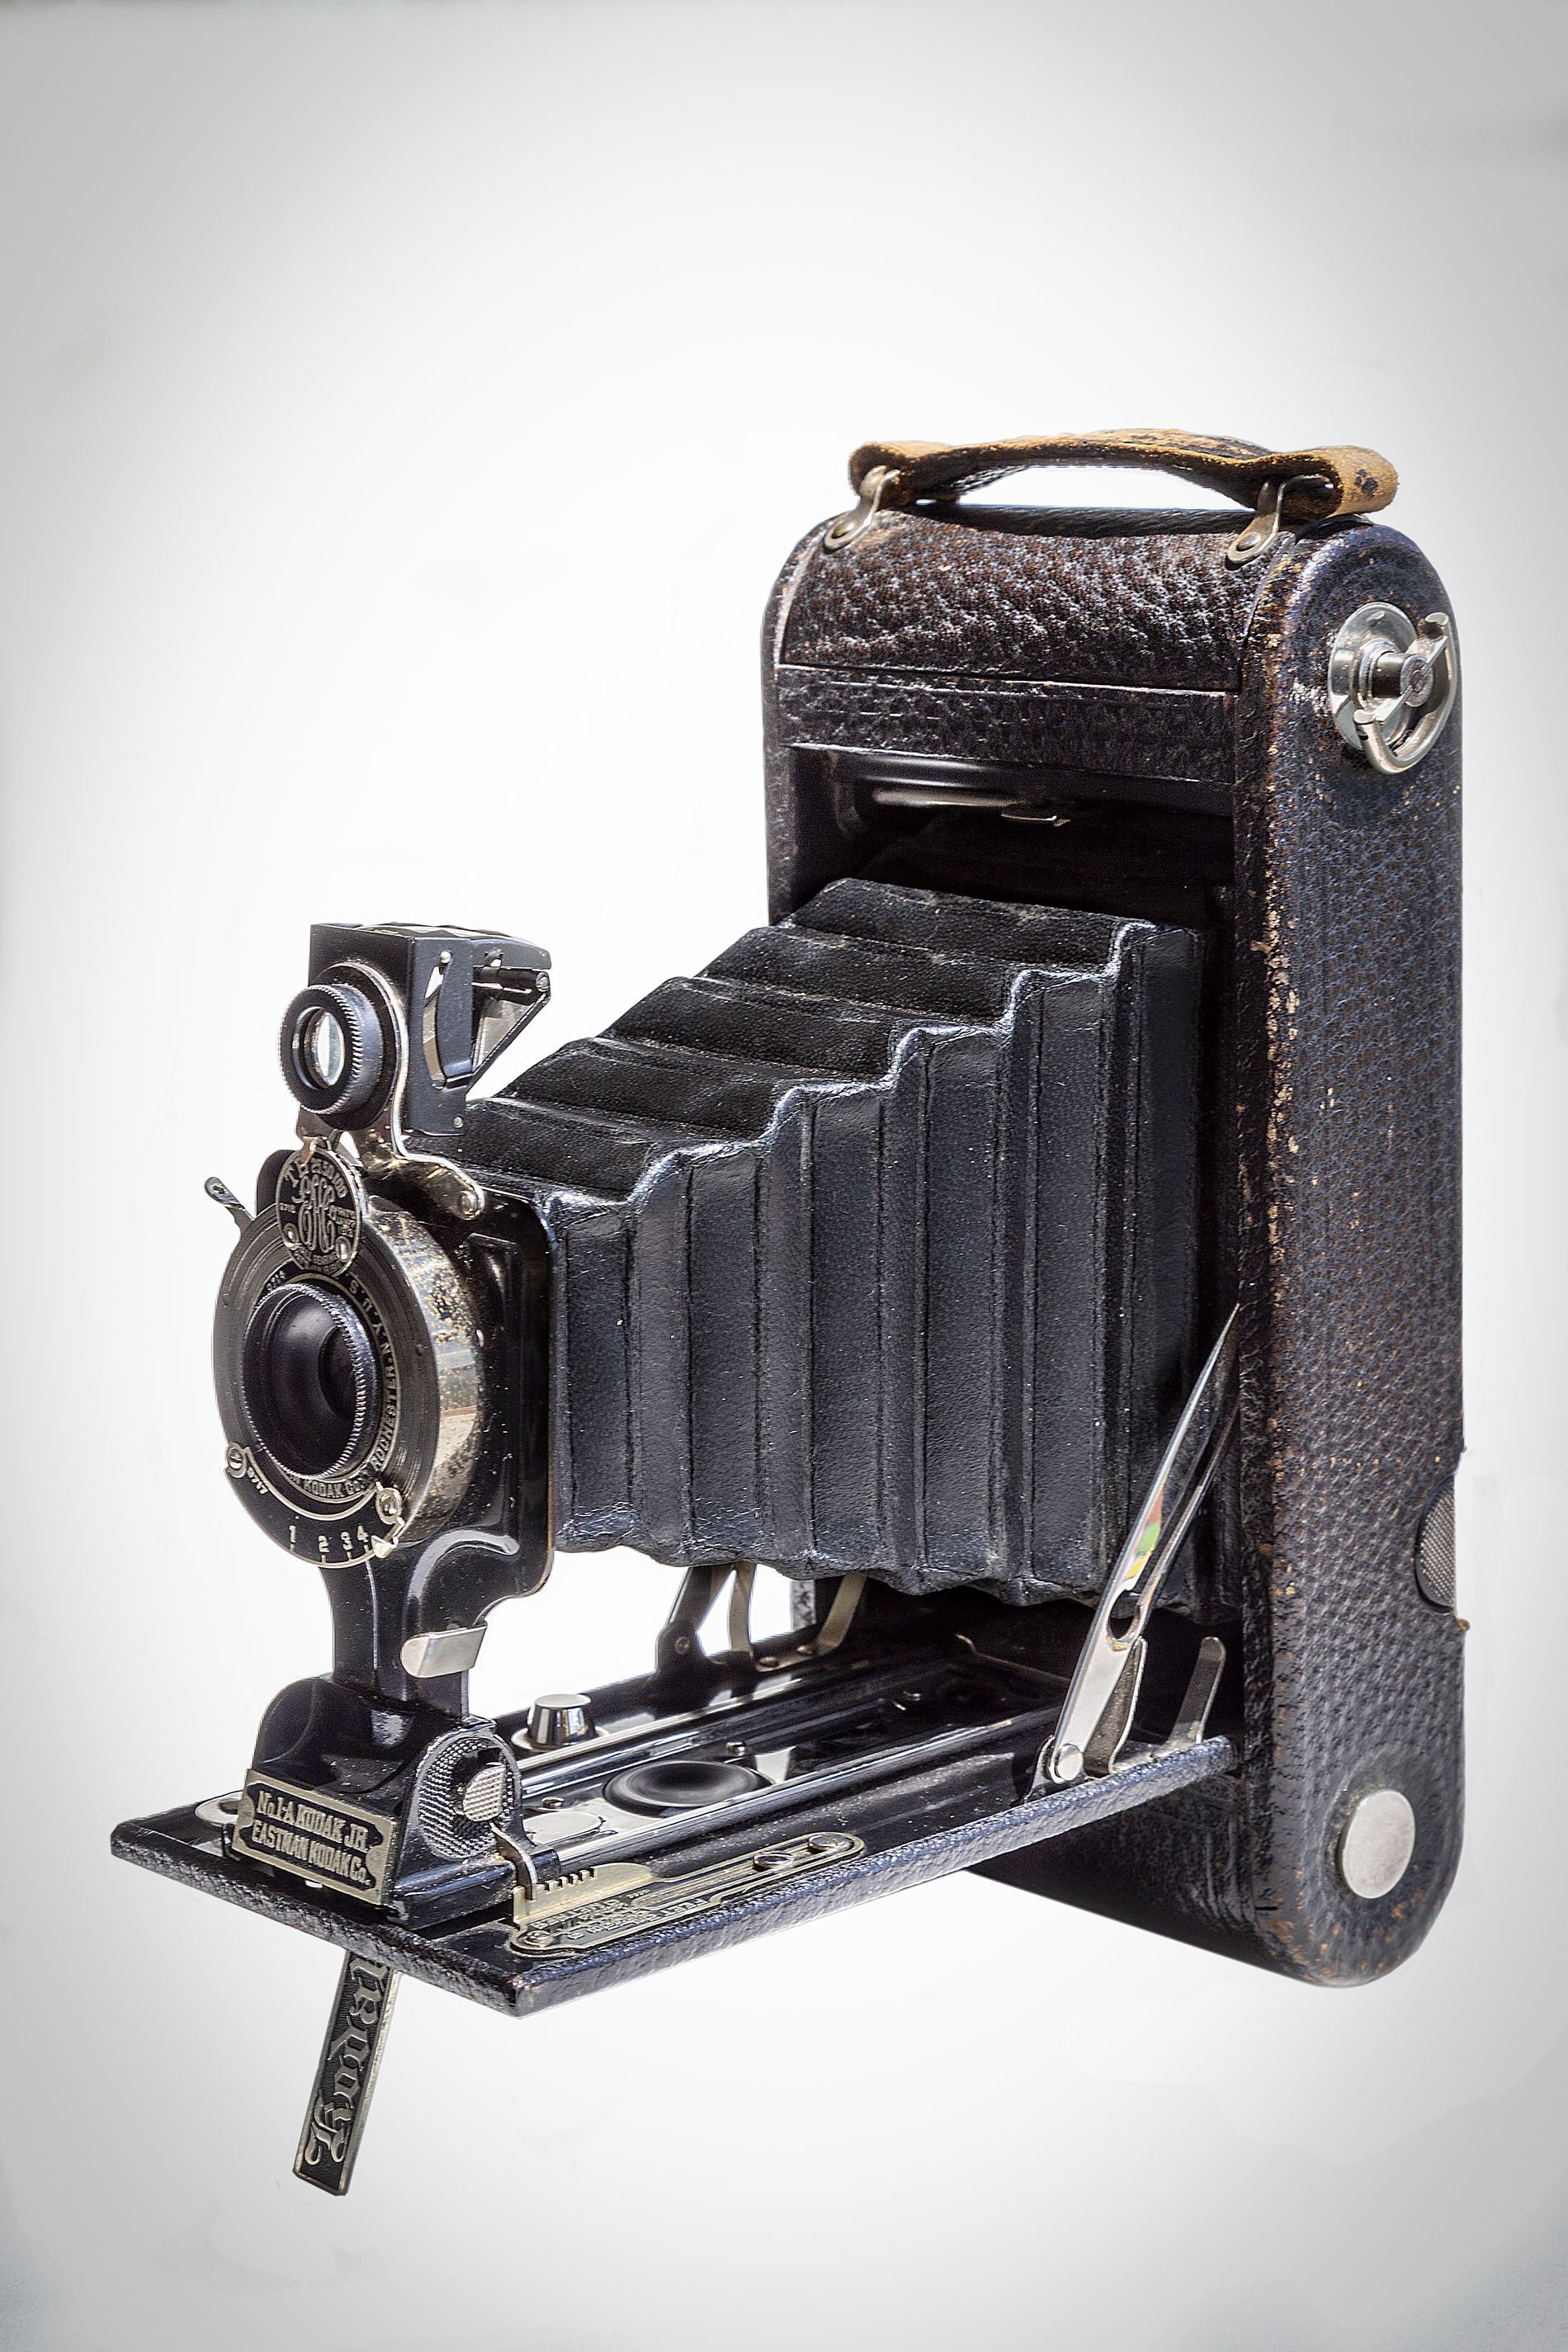
Antique Kodak Folding Camera
Antique Kodak foldable camera with a black metal exterior and an inflatable mechanism with a lens on the front and at the top of the camera there is a leather handhold.
With a close-up shot, this vintage Kodak folding camera was photographed against a blurry white background that highlights its distinctive black color and other details like the leather handhold on the top of the camera and the metal kickstand on the bottom with the manufacturer's name written on it, all using medium-intensity lighting.
Labels: Electronics, Camera, Video Camera, Digital Camera, Gun, Weapon, White background
Camera: Canon Canon EOS 6D
Lens: EF24-105mm f/4L IS USM, Canon EF 24-105mm f/4L IS
Aperture: F16
Exposure: 1/25 sec
ISO: 100
Focal length: 65.0 mm